Audi S6

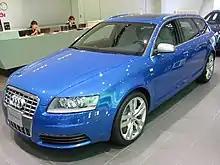
Audi S6 Avant

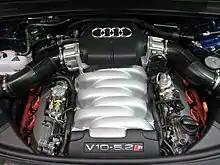
Audi C6 S6 V10 engine

The Audi S6 5.2 FSI quattro ("Typ" 4F) was introduced at the 2006 North American International Auto Show in January.